Axel Klinckowström

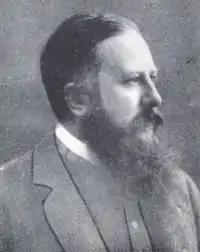
Axel Klinckowström.

Axel Alexander Camille Rudolf Emanuel Klinckowström (24 December 1867 – 12 May 1936) was a Swedish baron, zoologist, Arctic and Antarctic explorer, fiction writer and memoirist. Among his works were the libretto "Waldemarsskatten" from 1898 and the play "Olof Trätälja" from 1908.